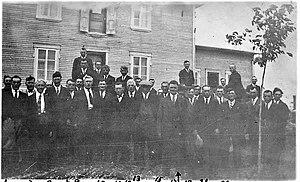
Comité de défense des cultivateurs lésés du Lac St-Jean, chez le président, M. Onésime Tremblay, de St-Jérôme. 1- Joseph Coulombe, 2- Onésime Tremblay, 3- Edouard Couture, 4- Adélard Perron, 5- Tommie Hamel, 6- Antoine Tremblay (Bernard), 7- Antoine Tremblay, fils d'Onésime, 8- John Gagnon, 9- Joseph Duguay, 10- Raoul Tremblay.
La tragédie du lac Saint-Jean est le nom donné par les cultivateurs du lac Saint-Jean au Québec pour une inondation permanente de leur terre provoquée par l'érection d'un barrage à la Grande-Décharge en amont de la rivière Saguenay en 1926. Le lac est alors monté à un niveau considérable, inondant des centaines d'hectares de terres cultivables le long de la rive. La lutte de ces cultivateurs pour revenir au statu quo ante a été un échec. Par contre, il est reconnu aujourd'hui qu'il y a eu erreur, un peu, d'un point de vue environnemental.